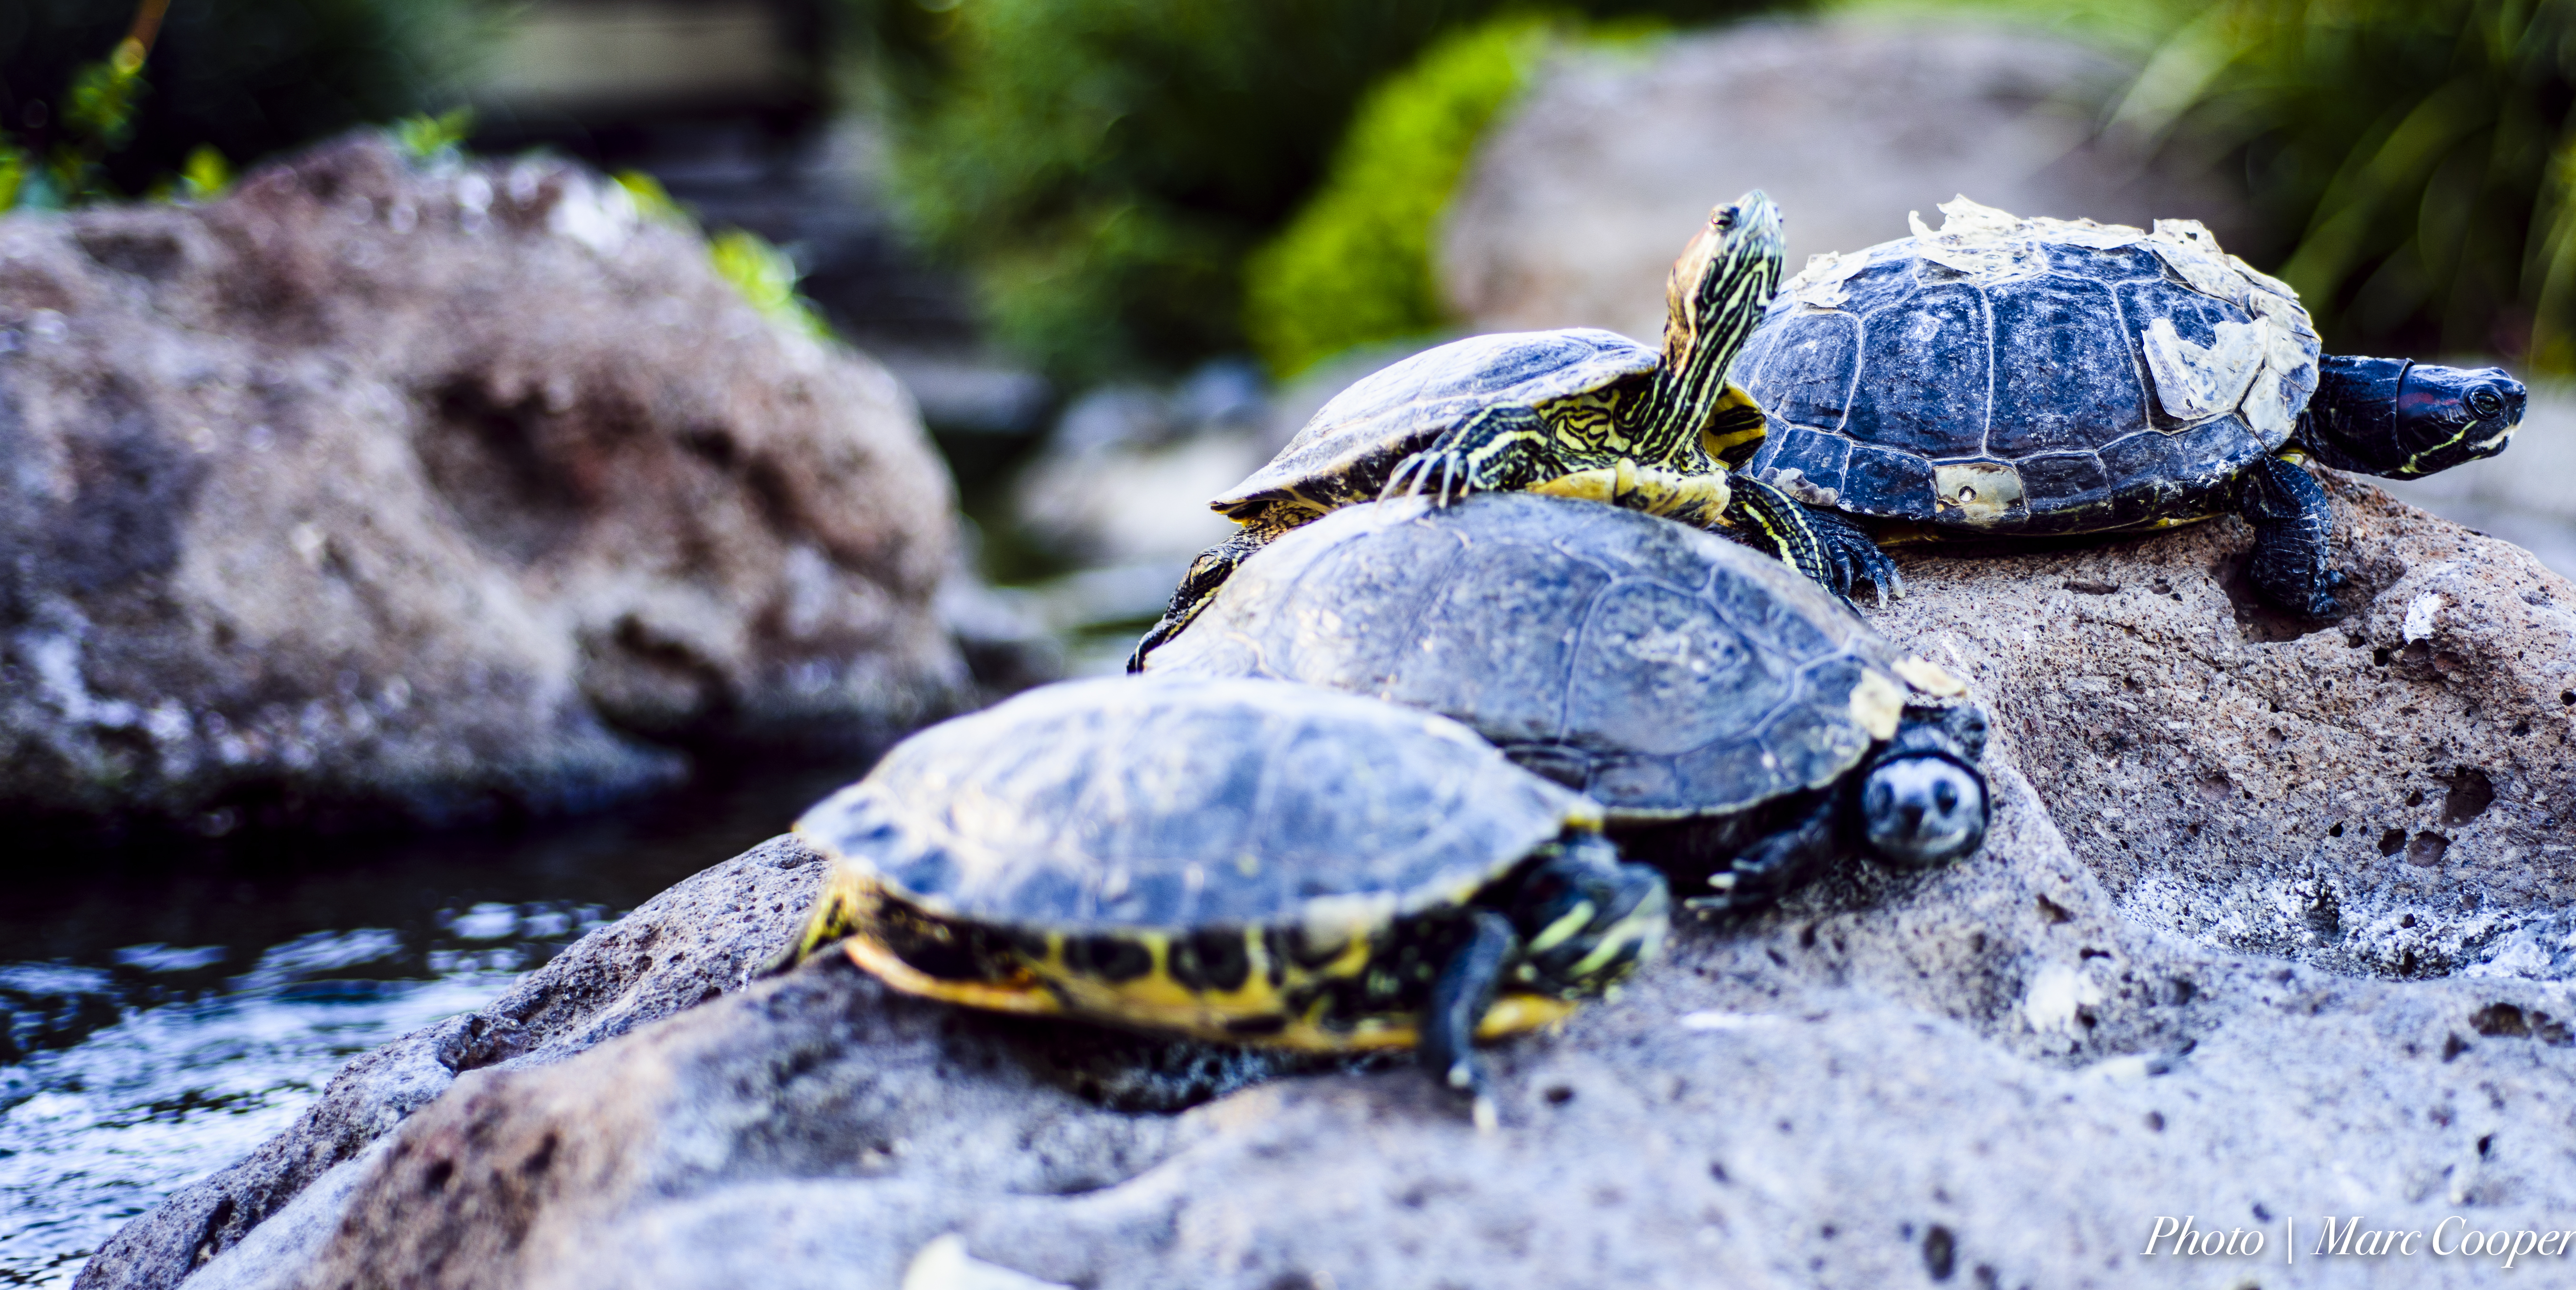
landscape, water, nature, creek, pond, wildlife, green, biology, nikon, turtle, sea turtle, reptile, yellow, fauna, rocks, outdoors, hdr, tortoise, vertebrate, d810, los, angeles, calabasas, turtles, reptiles, herps, macro photography, emydidae, marine biology